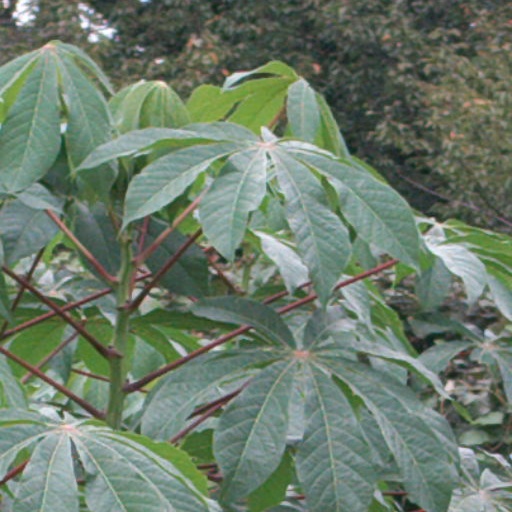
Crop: cassava